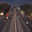
Label: road